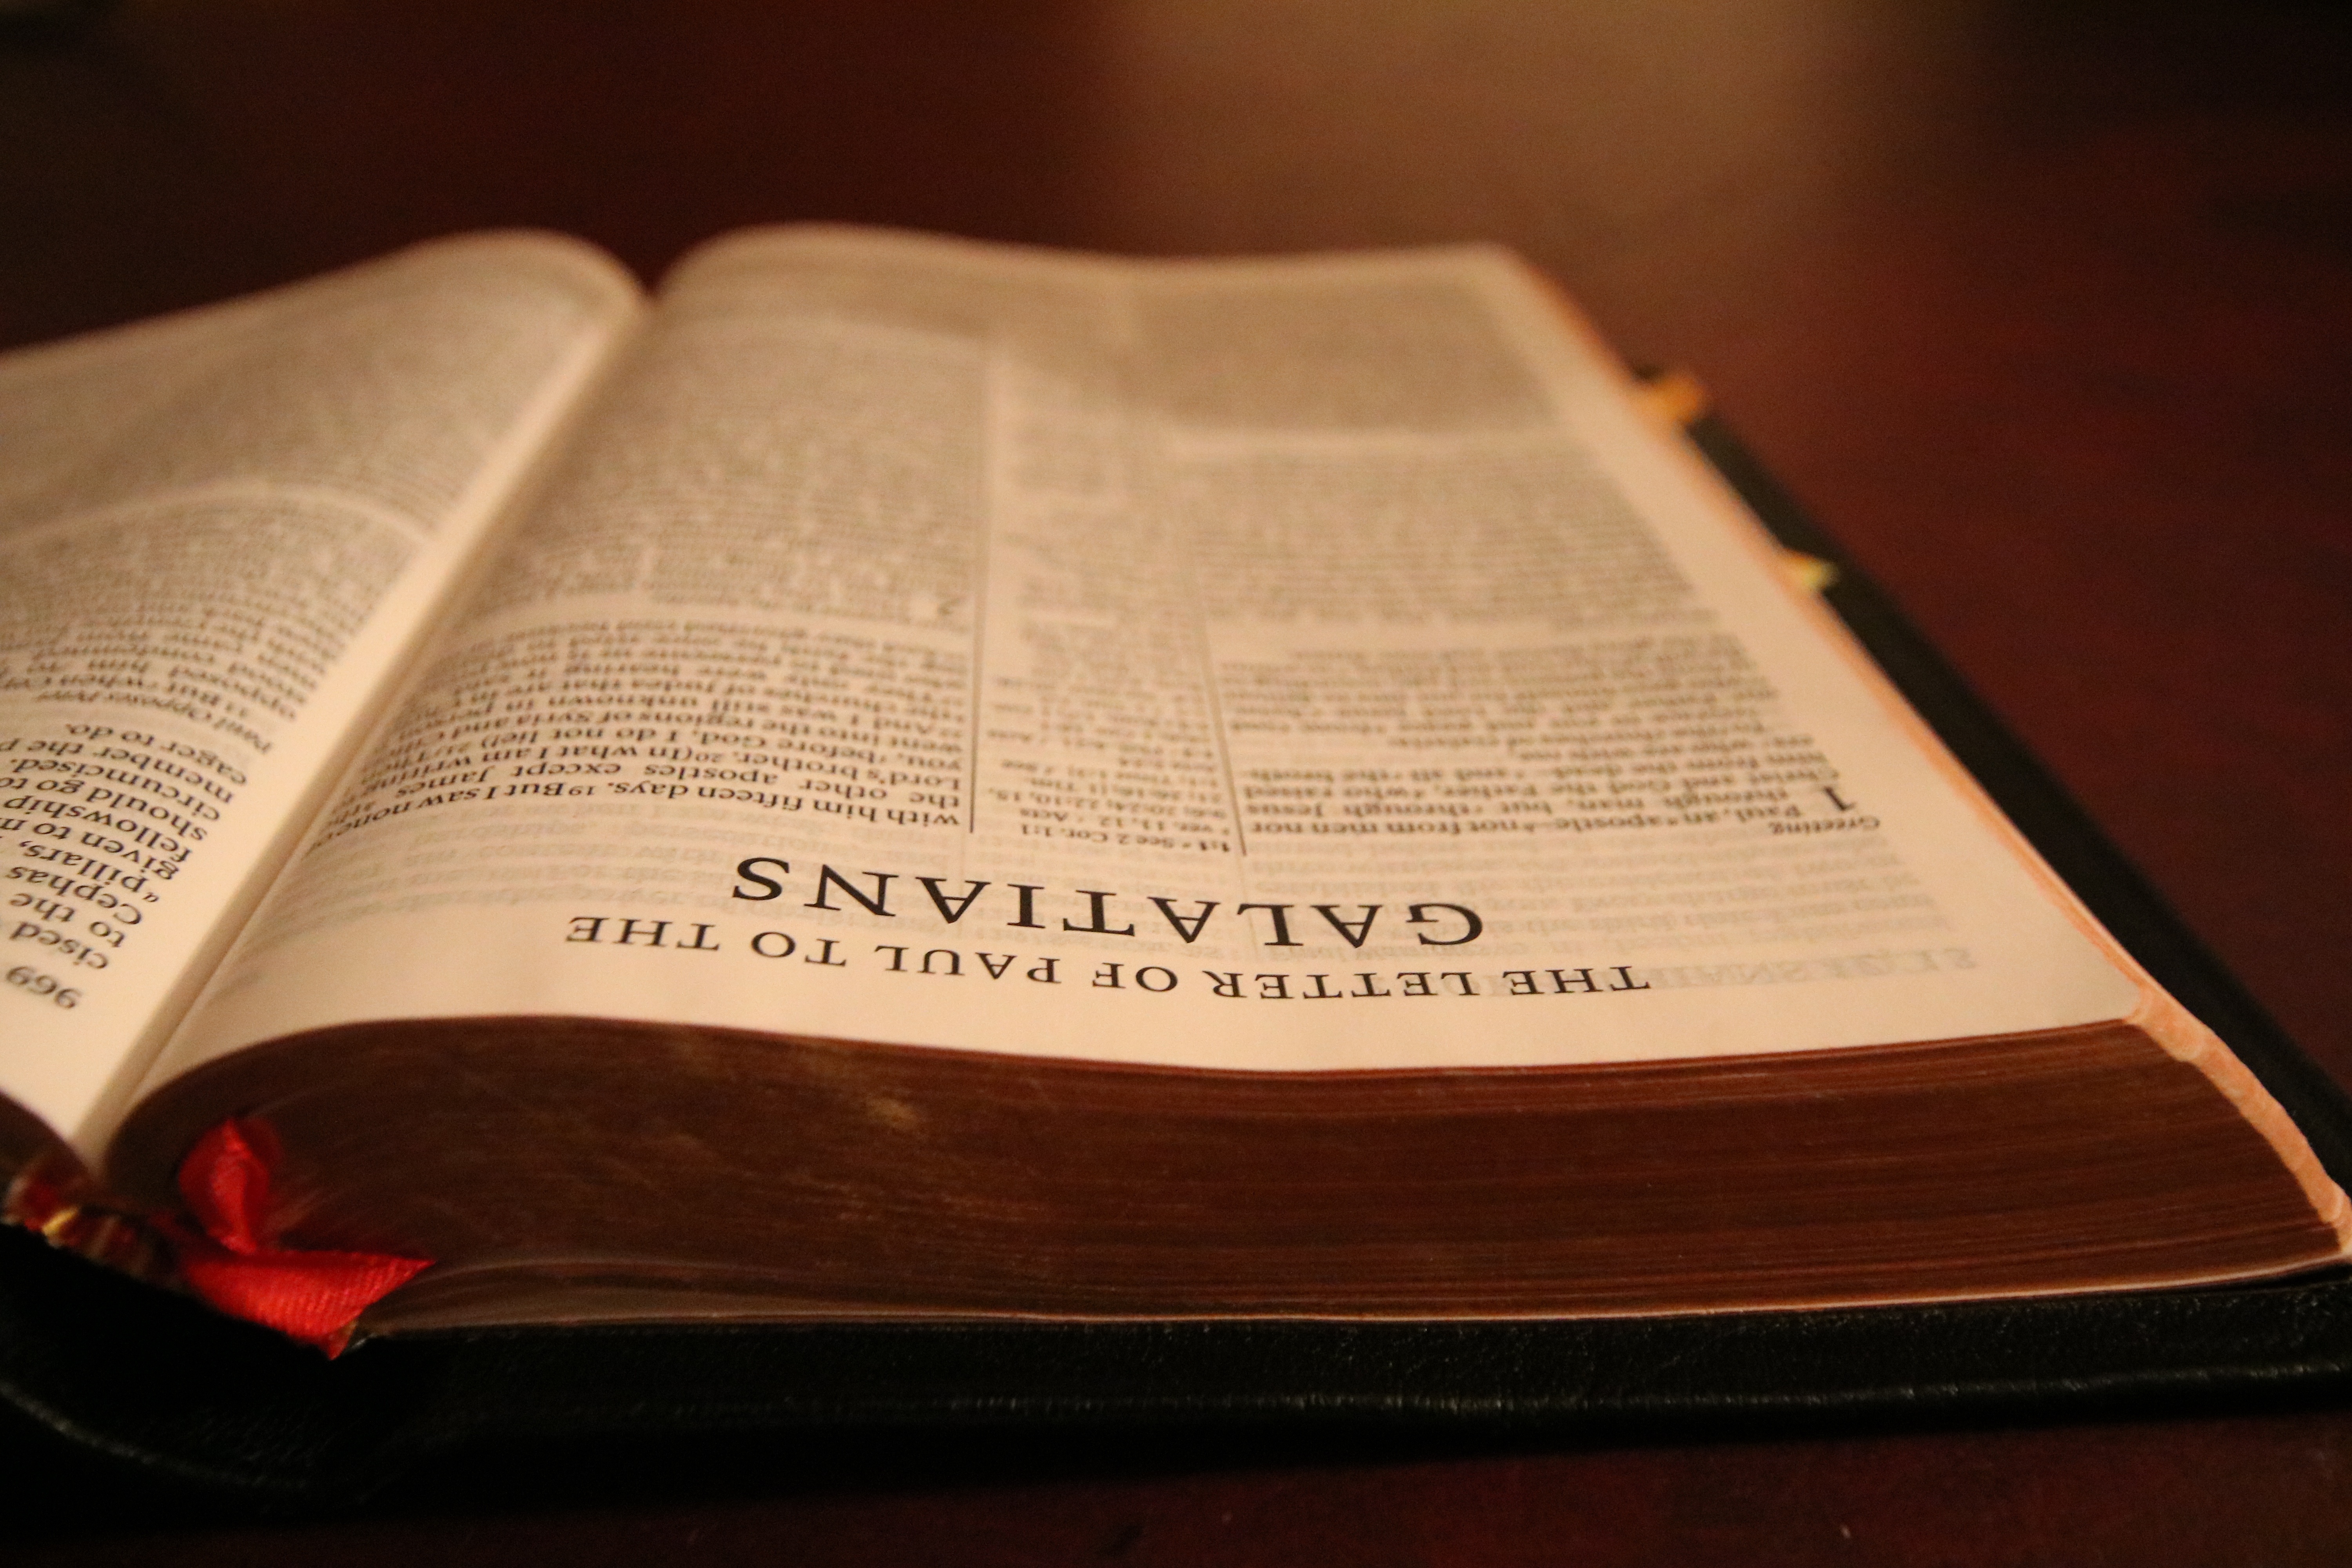
writing, book, wood, brand, design, text, document, shape